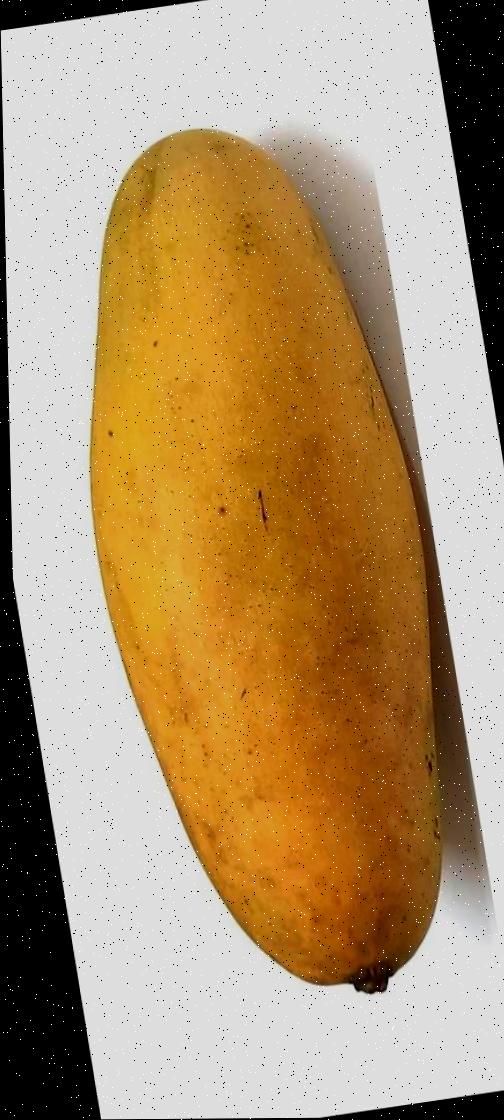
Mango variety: Banana Mango